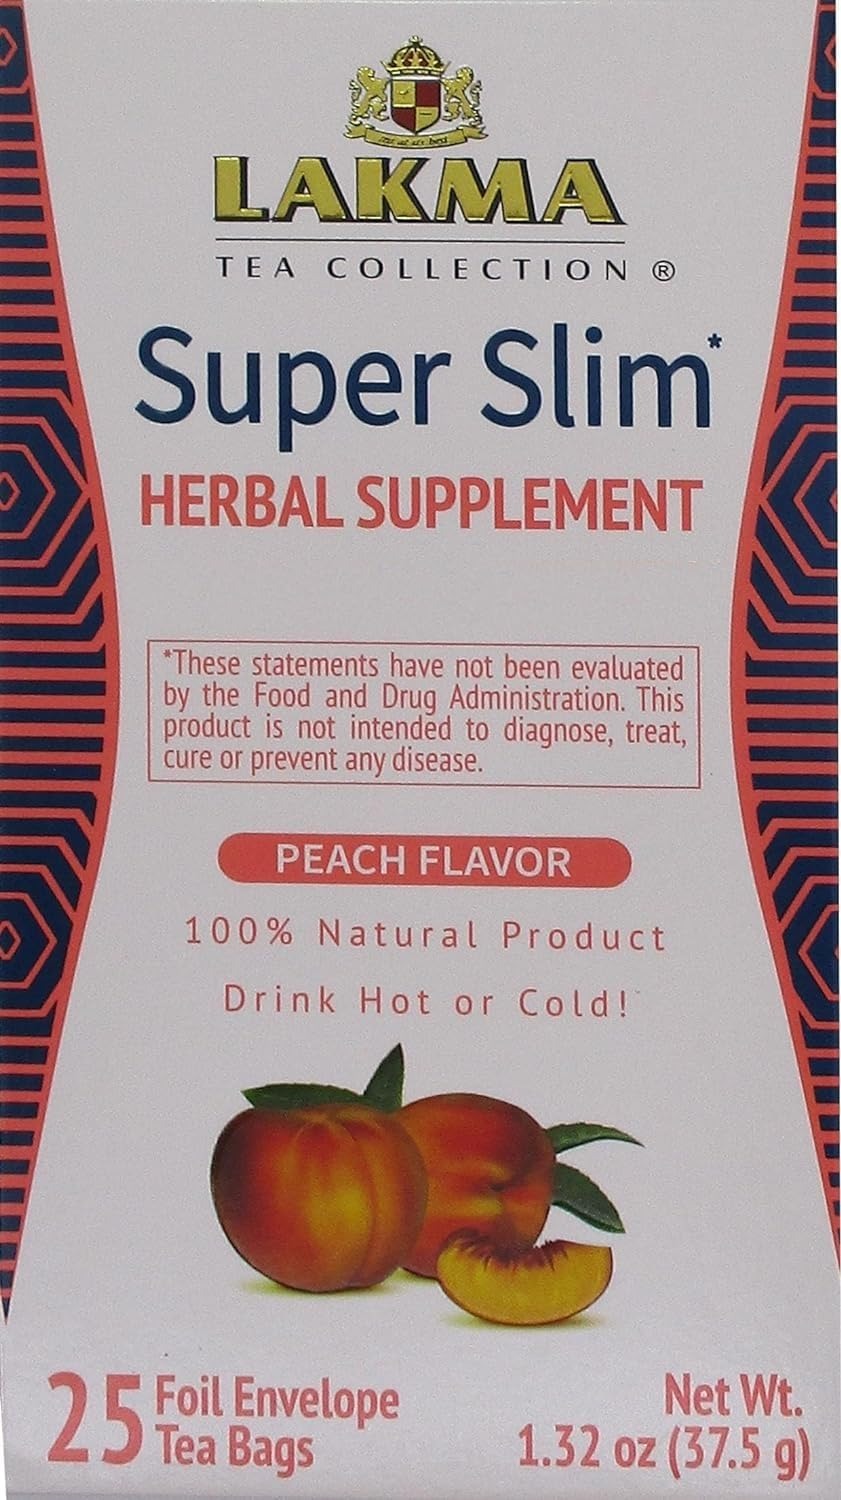
Item Name: HYLEYS Lakma Super Slim Tea with Peach - 25 Tea Bags
Bullet Point 1: Effective Weight Loss Support: Lakma Slim Tea with Peach Flavor is a powerful blend of green tea, senna leaf, and natural peach flavor, specifically formulated to aid in weight loss efforts.
Bullet Point 2: Green Tea's Fat-Burning Benefits: Harness the metabolism-boosting properties of green tea to enhance your weight loss journey. It helps stimulate fat oxidation and increases calorie burning.
Bullet Point 3: Delightful Peach Flavor: Enjoy the refreshing and naturally sweet taste of peach with every sip of this slimming tea. It adds a pleasant twist to your weight loss routine.
Bullet Point 4: Gentle Cleansing with Senna Leaf: Experience the gentle detoxifying effects of senna leaf, which helps promote healthy digestion and alleviate occasional constipation, supporting your weight loss goals.
Bullet Point 5: Convenient and Effective: With 25 tea bags, Lakma Slim Tea with Peach Flavor offers a convenient and effective way to incorporate weight loss support into your daily routine.
Value: 25.0
Unit: Count

Price: 10.01